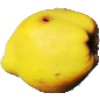
Label: quince